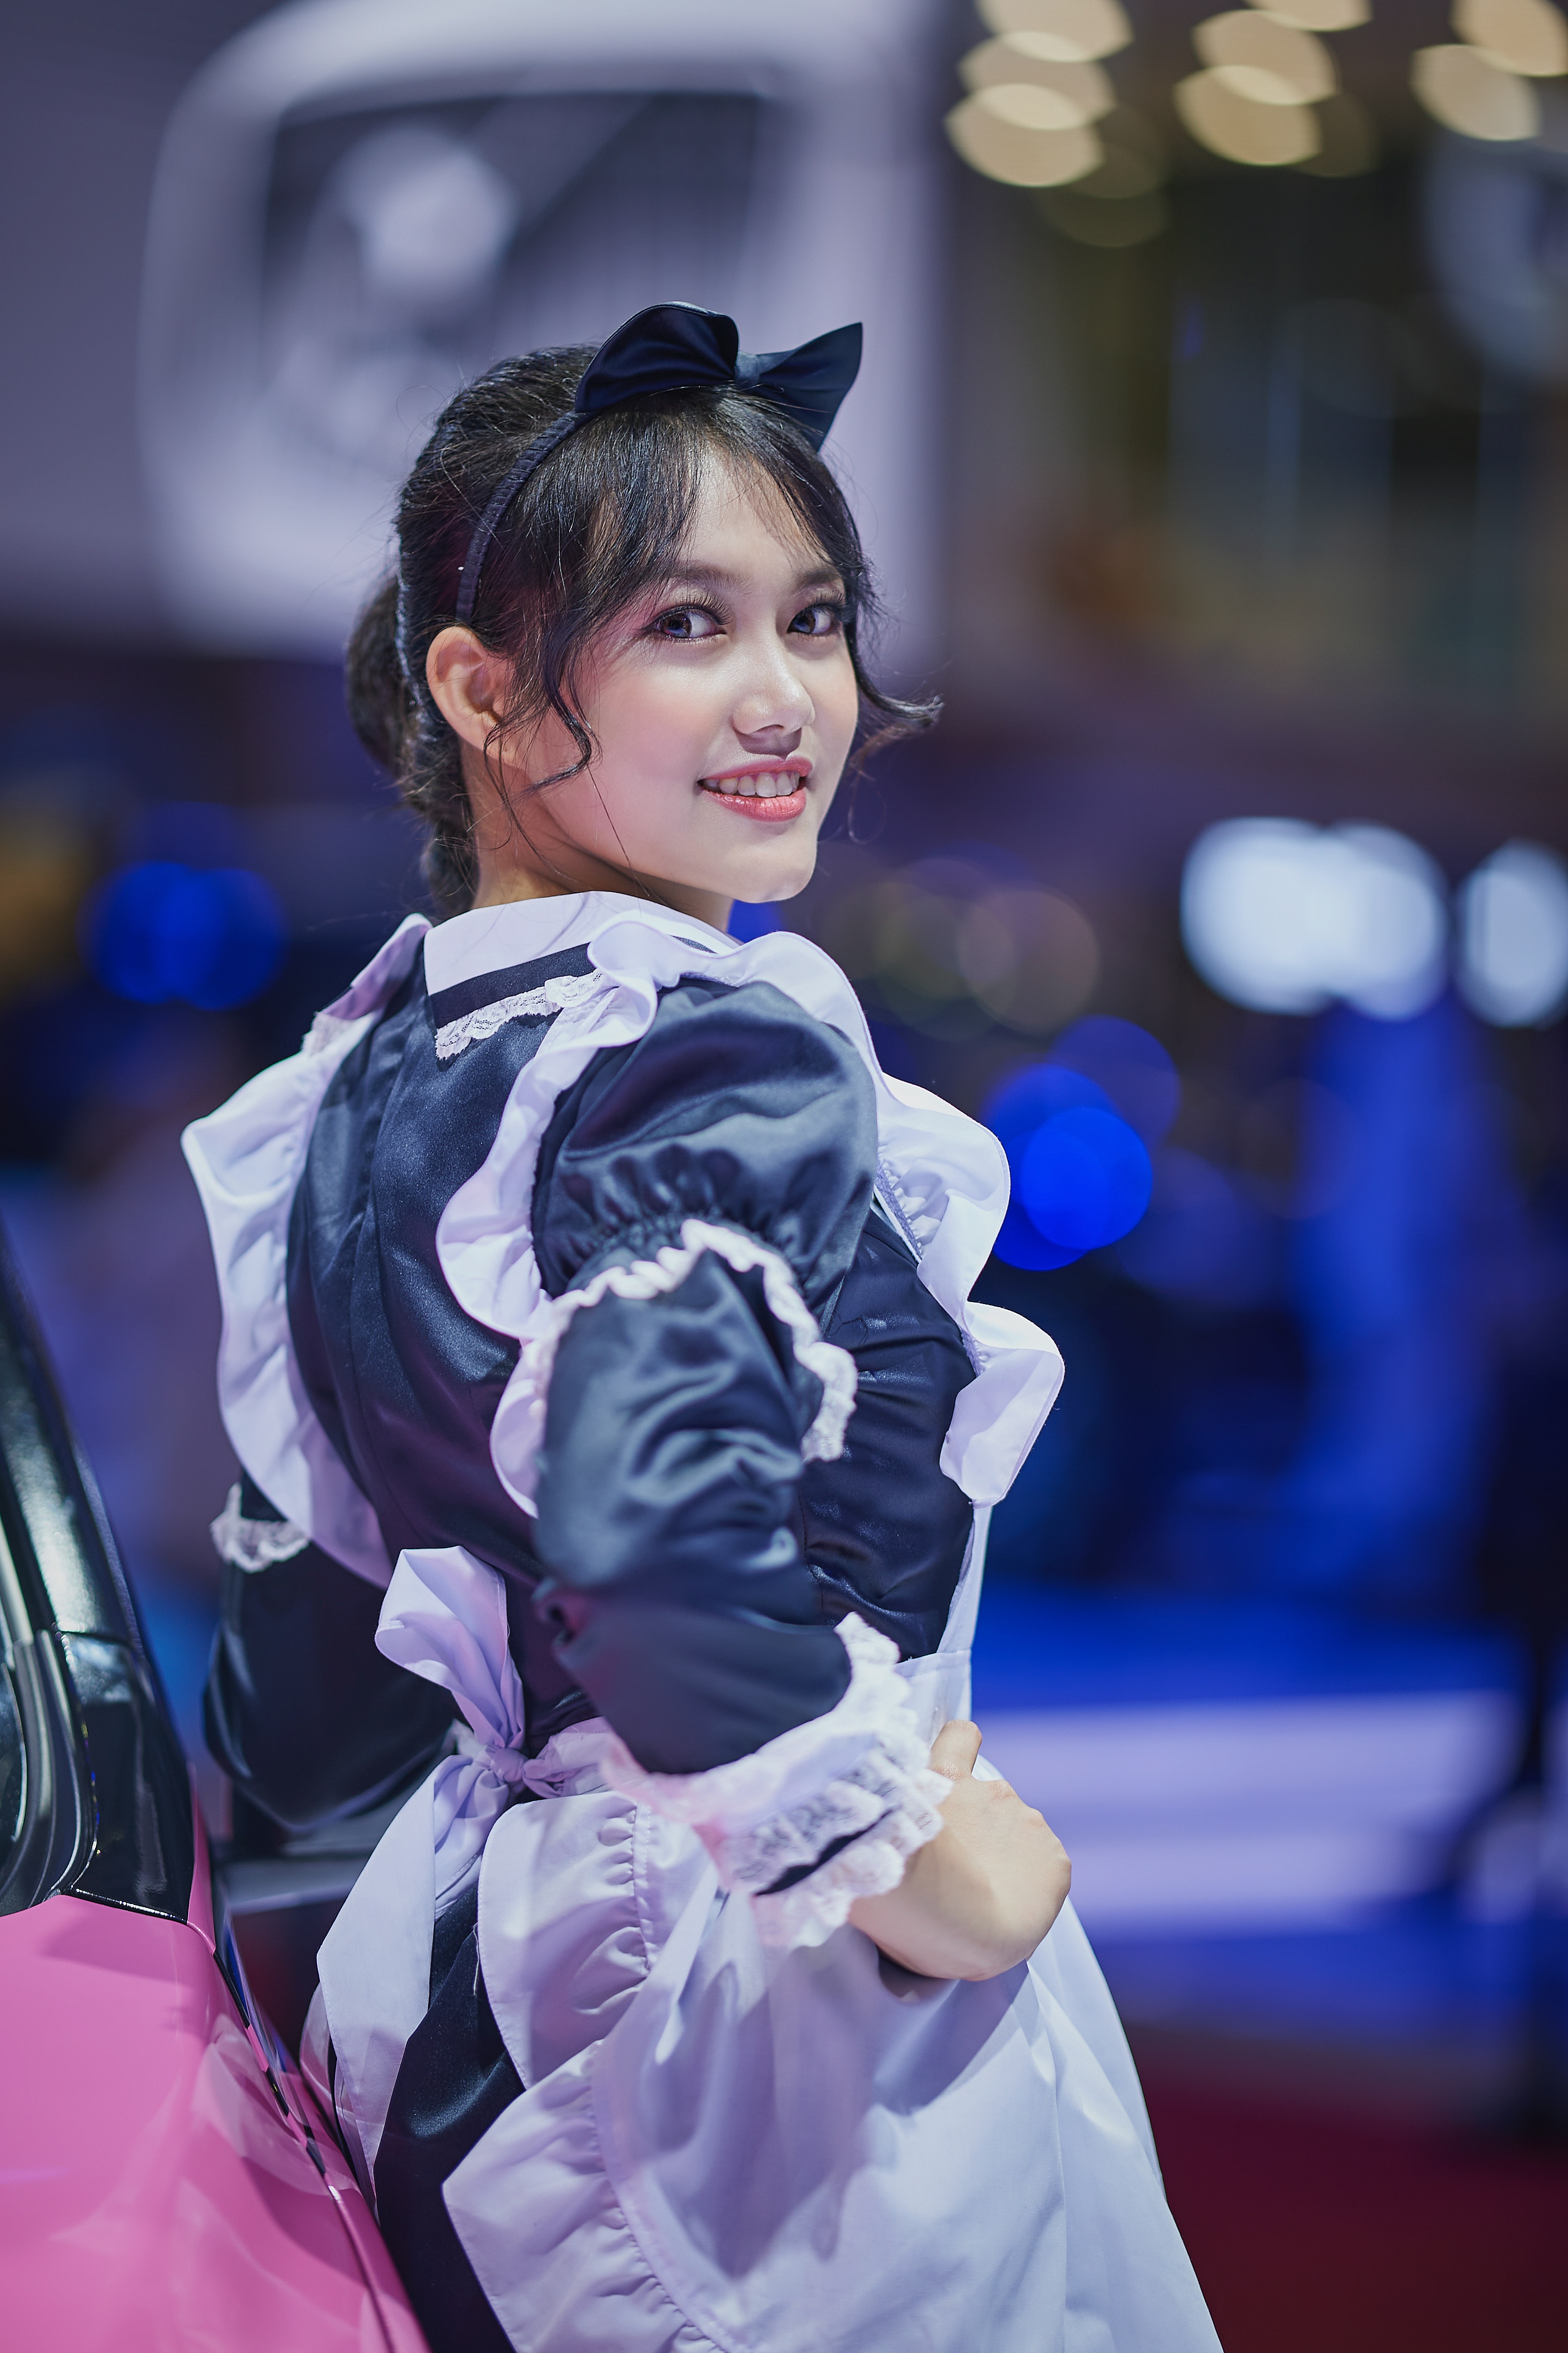
woman, hair, smile, purple, fashion, dress, street fashion, glove, flash photography, happy, makeover, fashion design, electric blue, entertainment, event, recreation, fun, costume, fashion accessory, tradition, performing arts, public event, performance, Luggage and bags, bag, jewellery